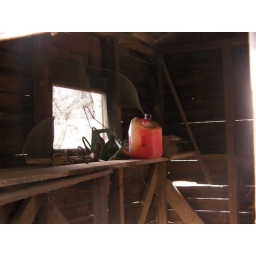
A gas can i found sitting in the building behind my grandmother's house